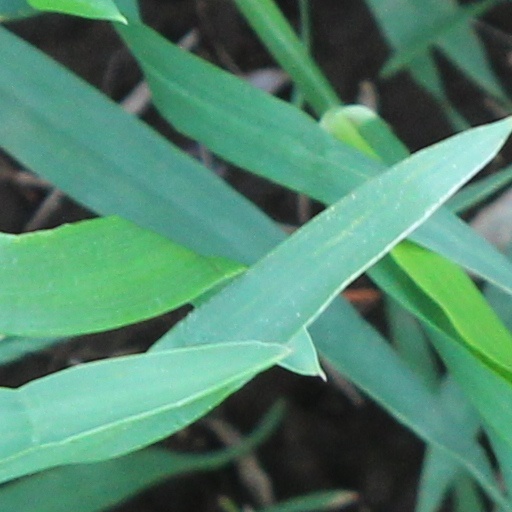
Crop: wheat